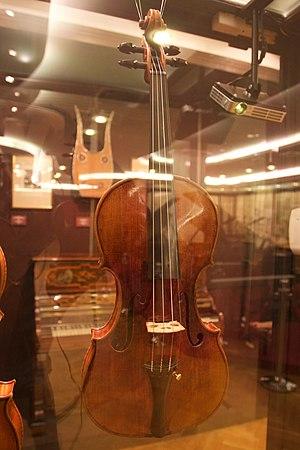
Violon datant de 1742 de Giuseppe Guarneri del Gesù, visible au musée national Glinka de Moscou
Bartolomeo Giuseppe Antonio Guarneri, del Gesù était un luthier italien de la famille Guarneri de Crémone, contemporain et rival du célèbre luthier Antonio Stradivari, tous deux considérés comme étant les meilleurs luthiers à ce jour.